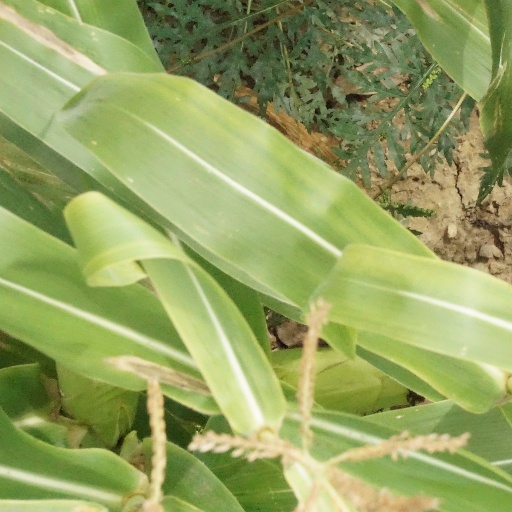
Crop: maize; corn